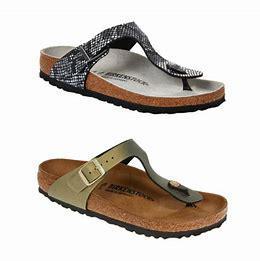
Brand: Birkenstock
Model: 100